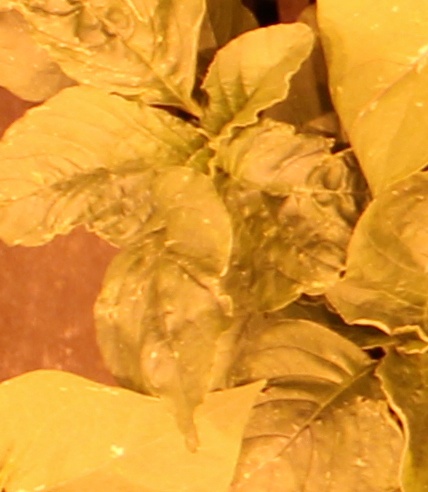
Label: Redroot Pigweed